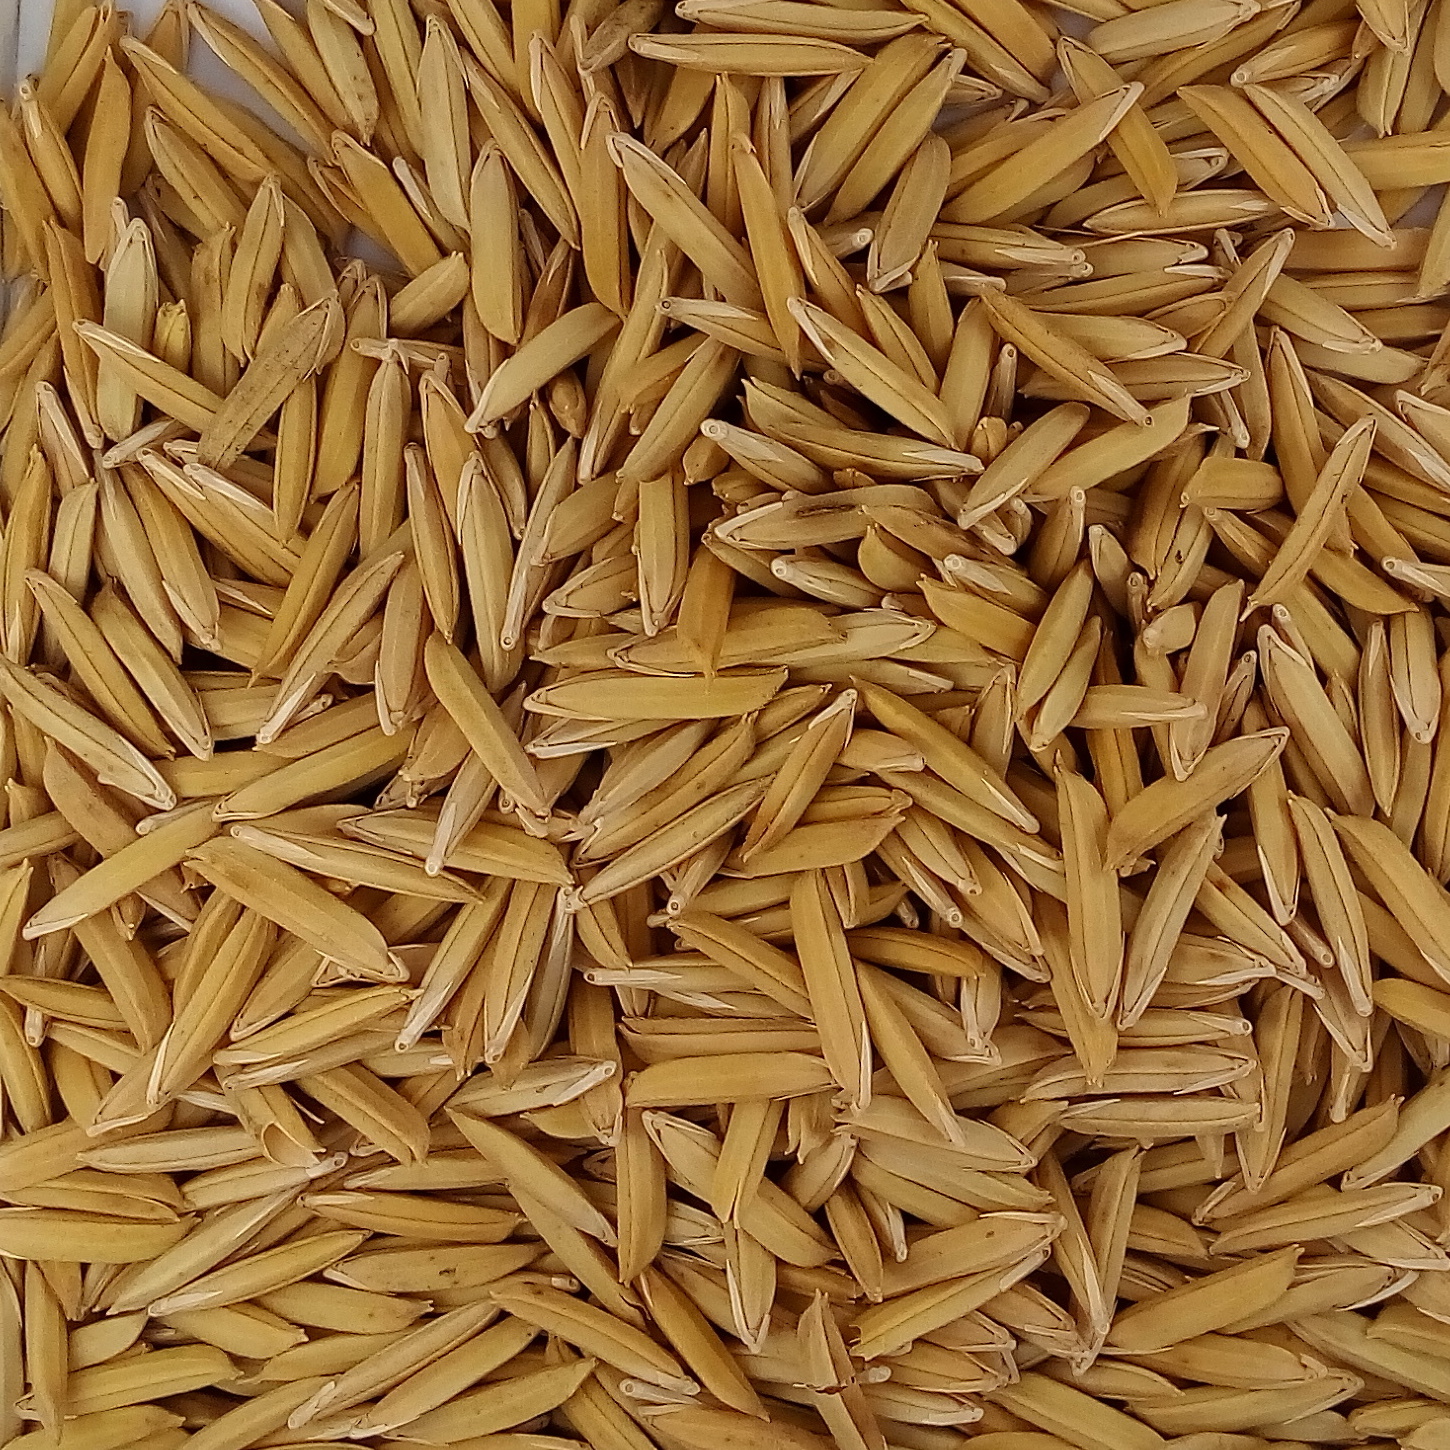
Rice seed variety: 1718